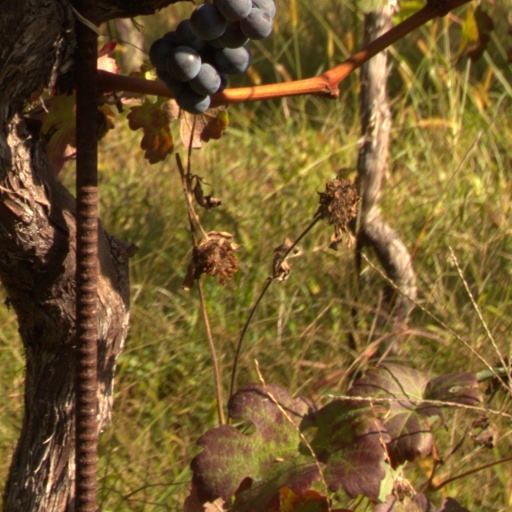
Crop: grape